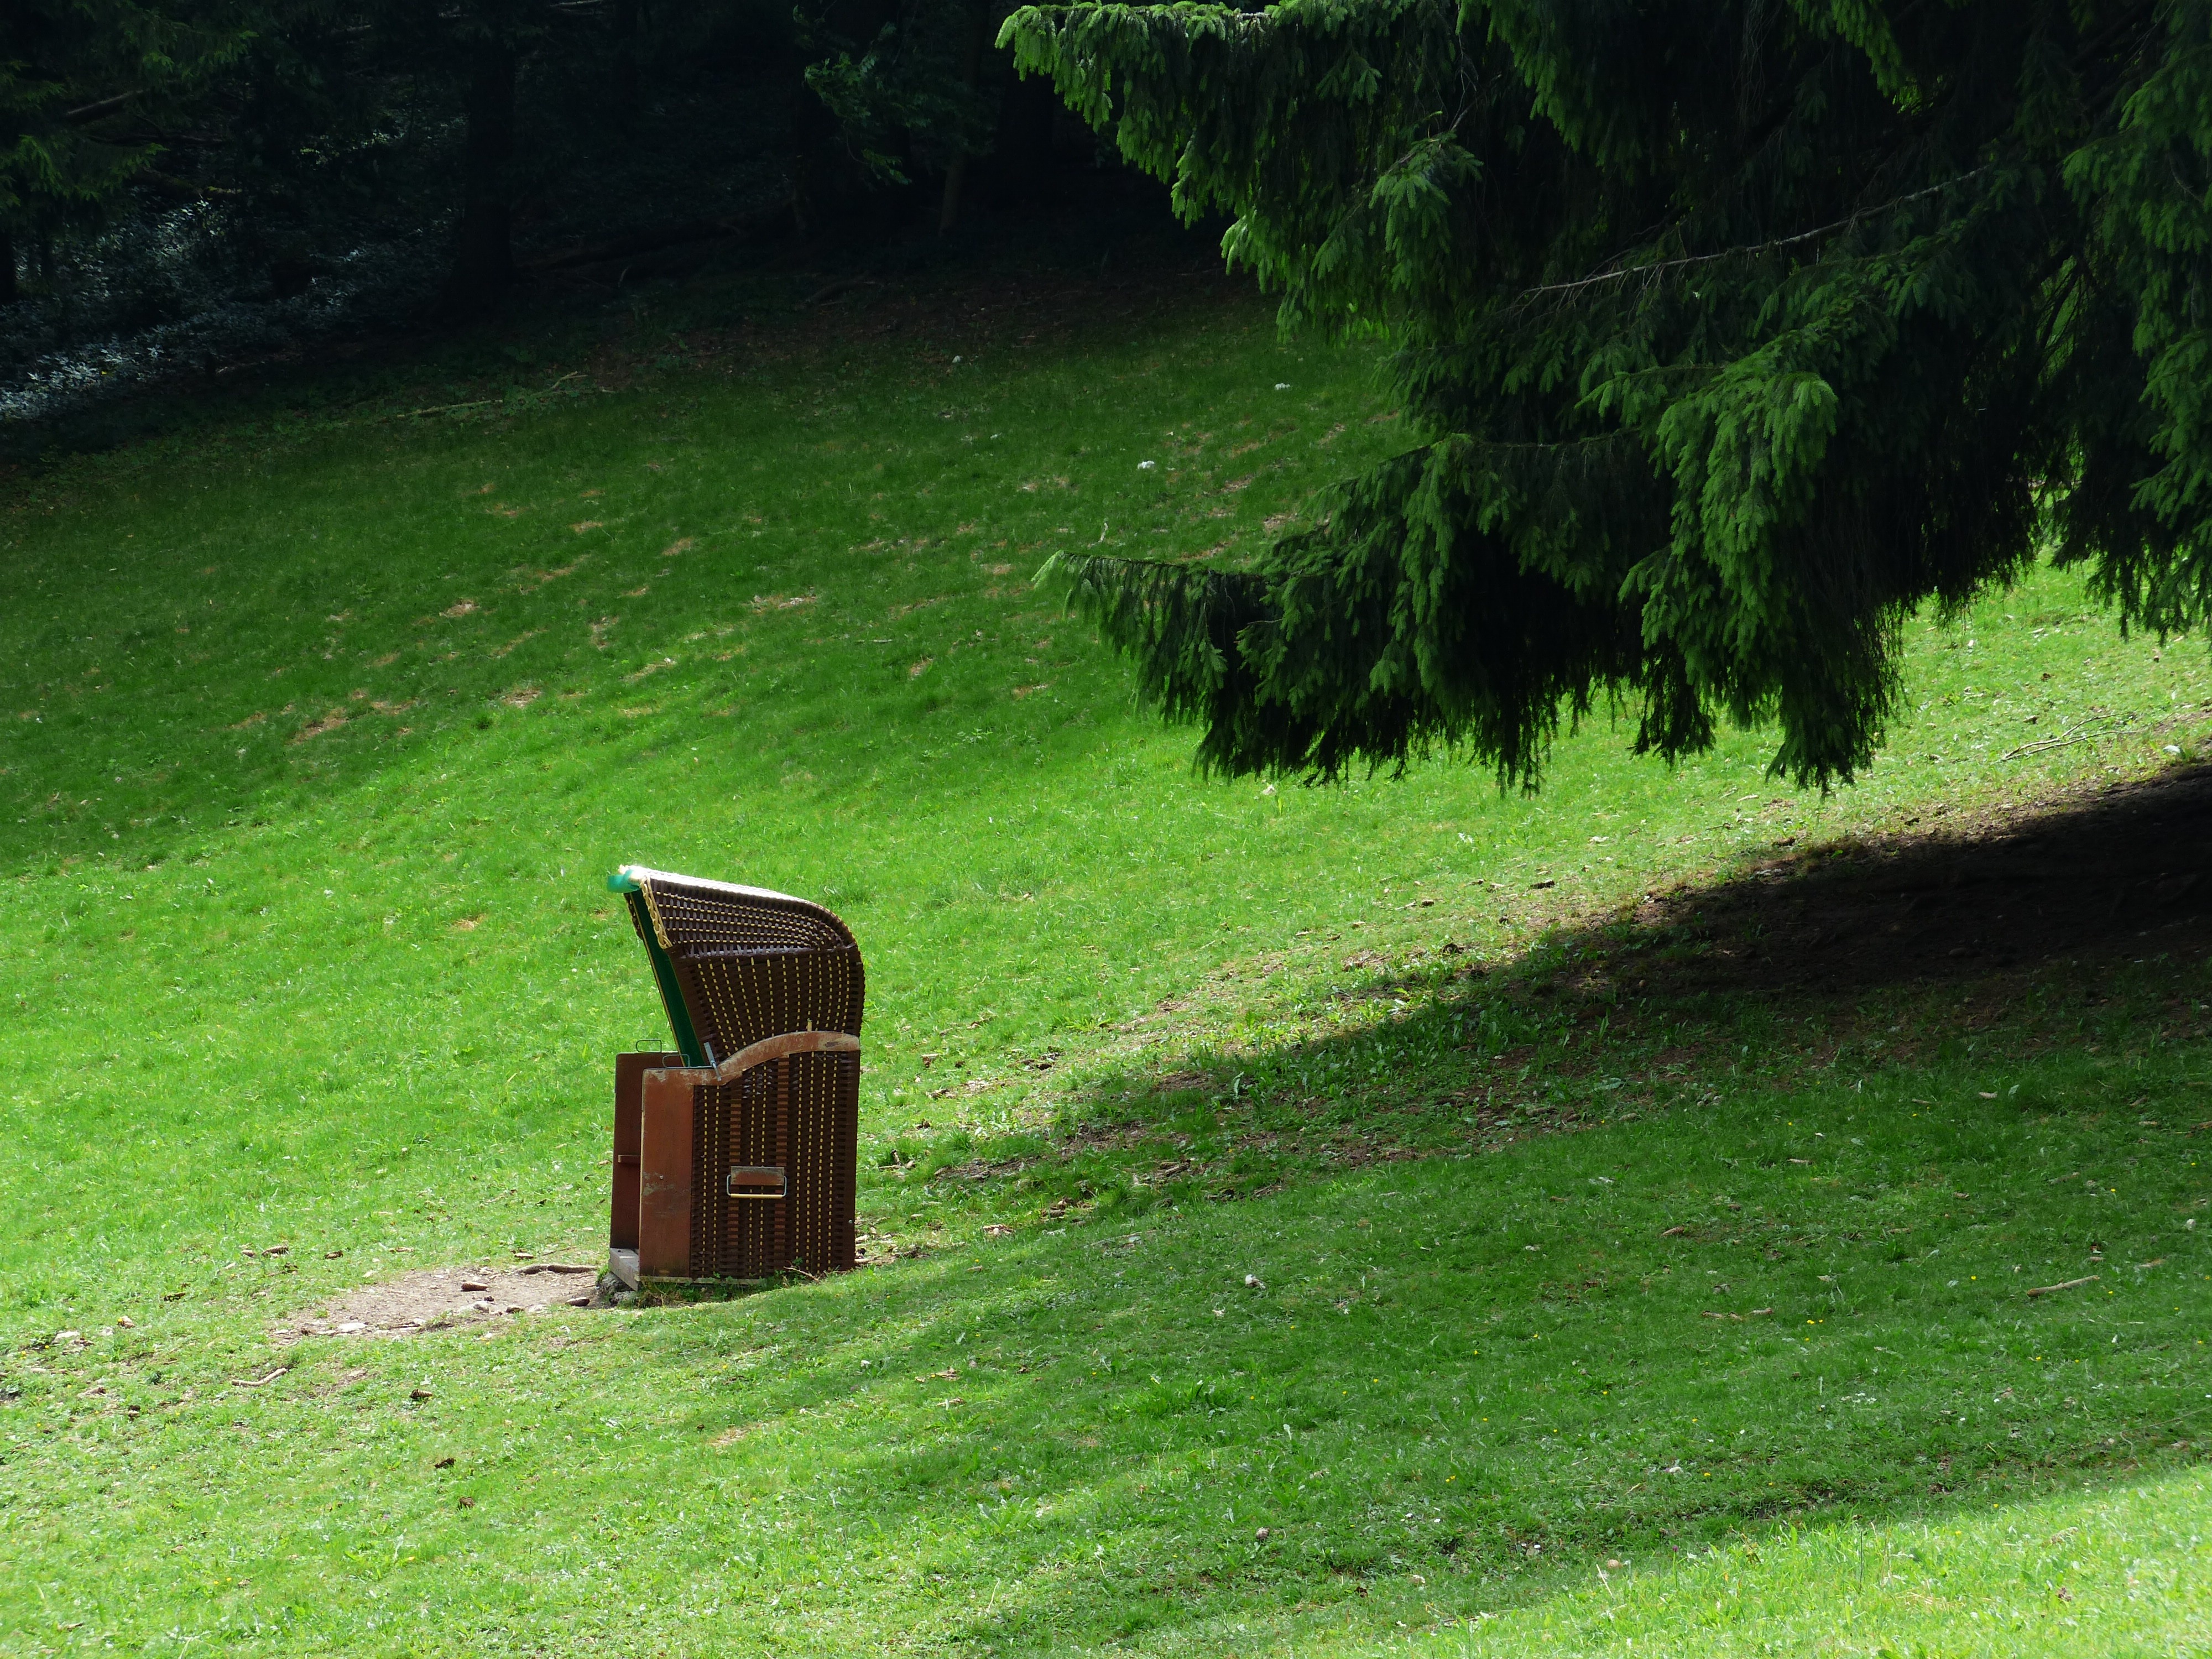
tree, nature, grass, lawn, meadow, chair, wind, green, backyard, rest, furniture, garden, shrub, yard, beach chair, furniture pieces, wind protection